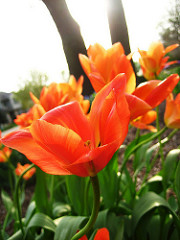
Flower: tulip